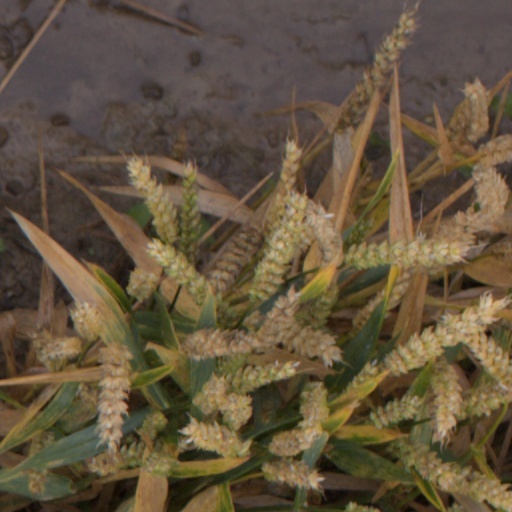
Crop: wheat